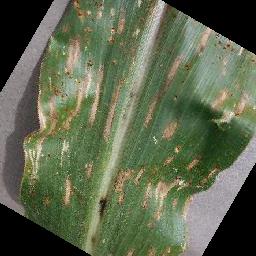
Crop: corn
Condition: (maize)_cercospora_spot_gray_spot